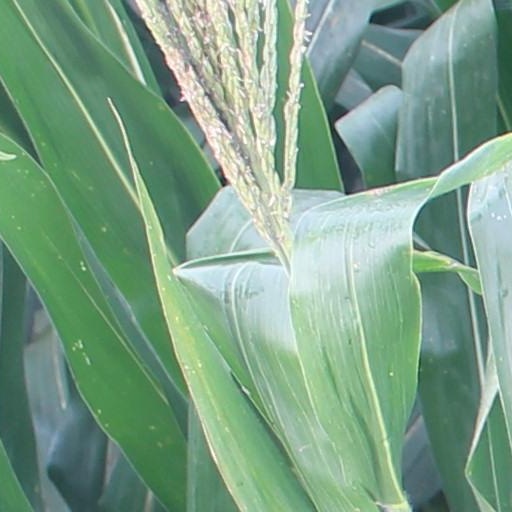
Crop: maize; corn